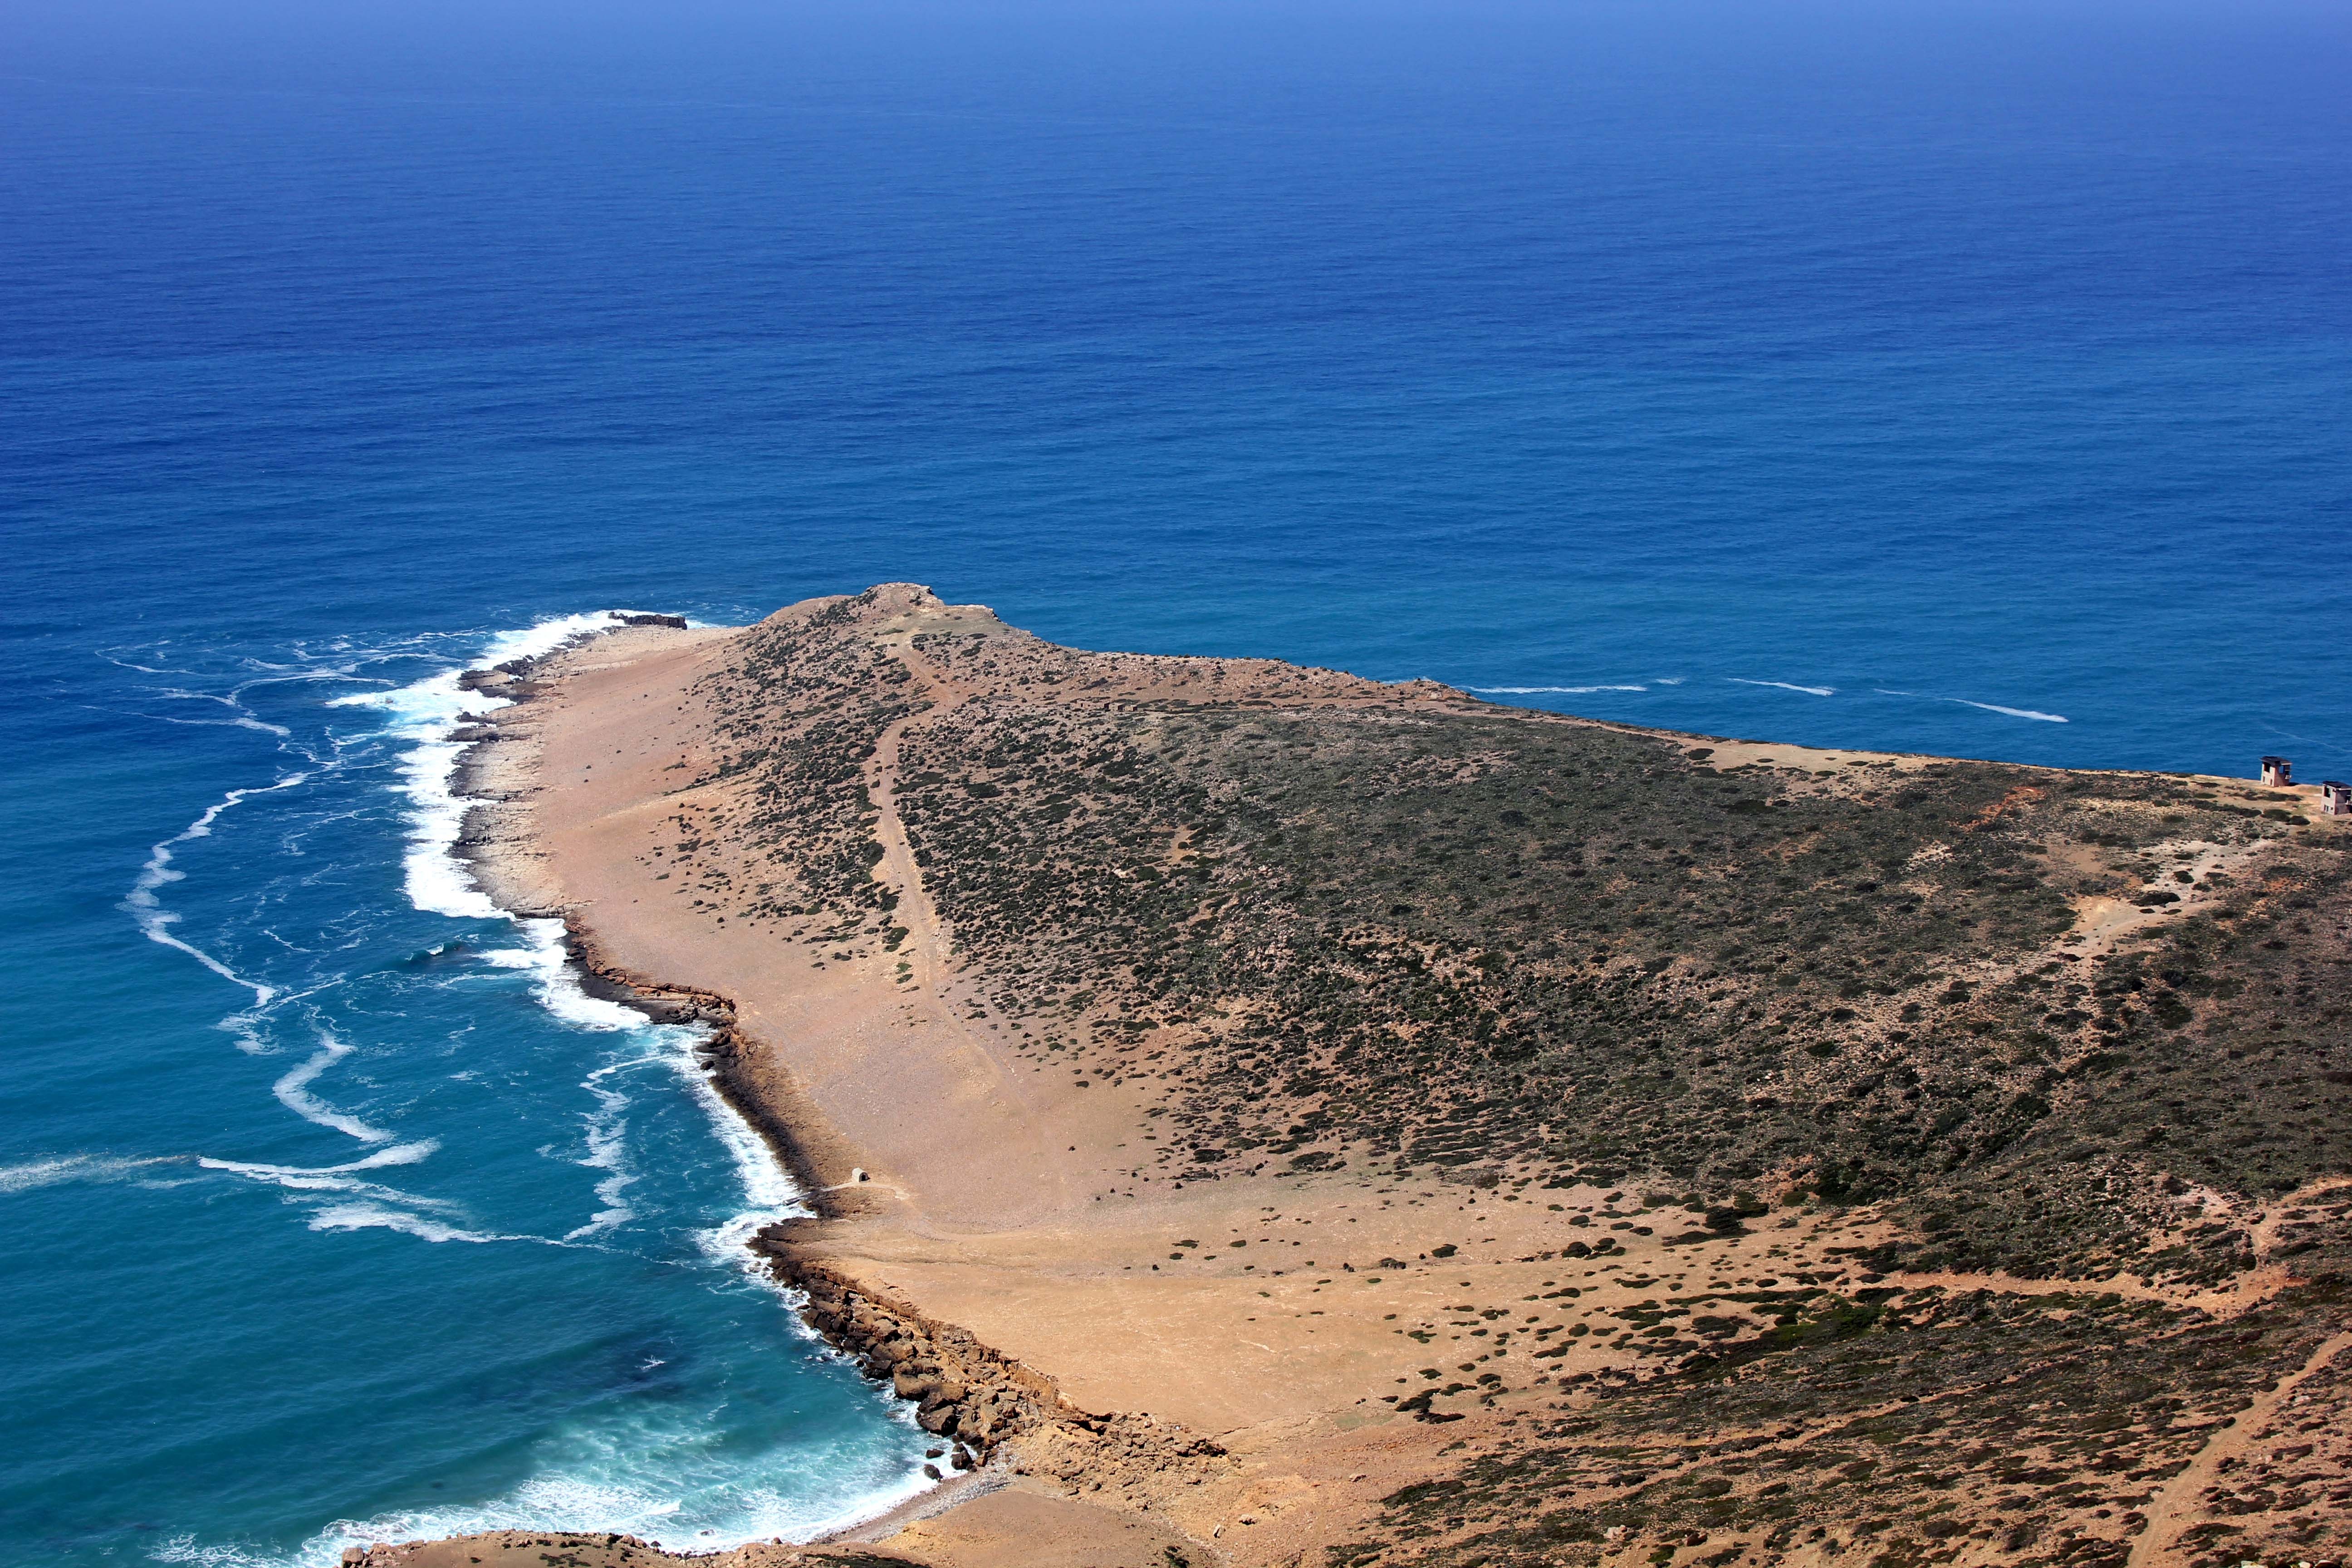
beach, landscape, sea, coast, water, nature, sand, rock, ocean, horizon, shore, wave, cliff, cove, tower, holiday, bay, terrain, body of water, headland, cape, islet, tunisia, landform, wind wave, promontory